Adria Airways

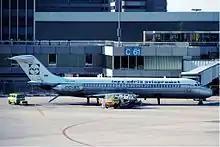
Inex-Adria Douglas DC-9-33 at Frankfurt Airport in 1976

Business saw a considerable increase. Adria, in addition to expanding the number of its own aircraft, occasionally also leased aircraft (Sud Aviation Caravelle, Douglas DC-8, BAC One-Eleven).